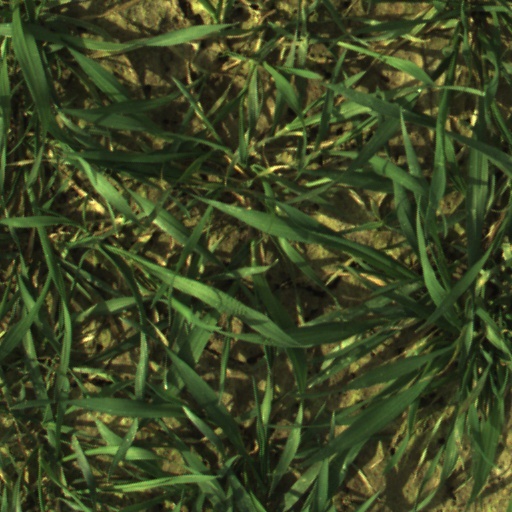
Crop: wheat